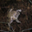
Label: frog